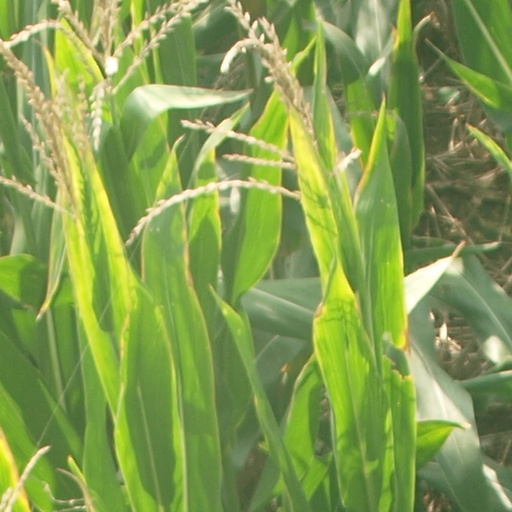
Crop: maize; corn